Charlie Wurz

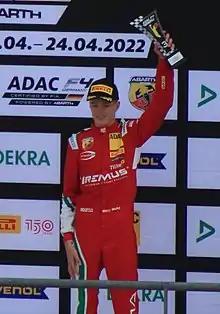
Wurz in 2022

Charlie Wurz (born 2 December 2005) is an Austrian and British racing driver who competes in the FIA Formula 3 Championship for Trident.